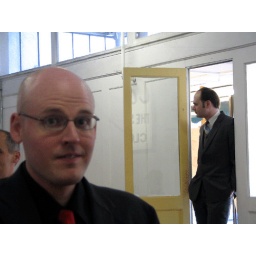
After out graduation from CCS, 2008. That's Blair Sterrett standing in the window door thing.